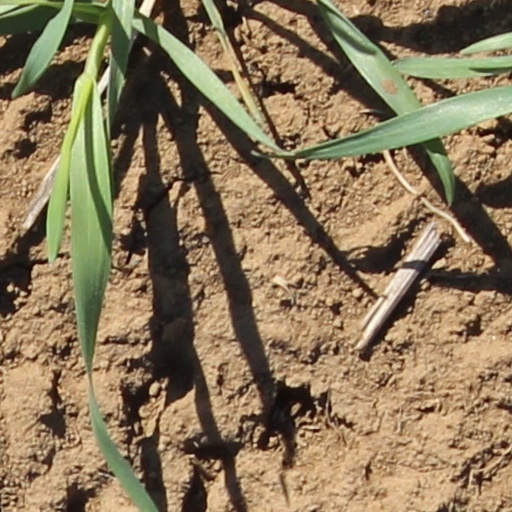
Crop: wheat